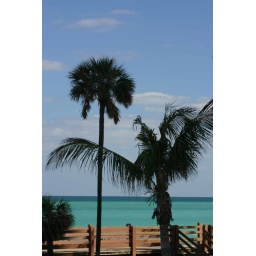
Working in Florida near Miami beach. Note the dark blue water of the horizon